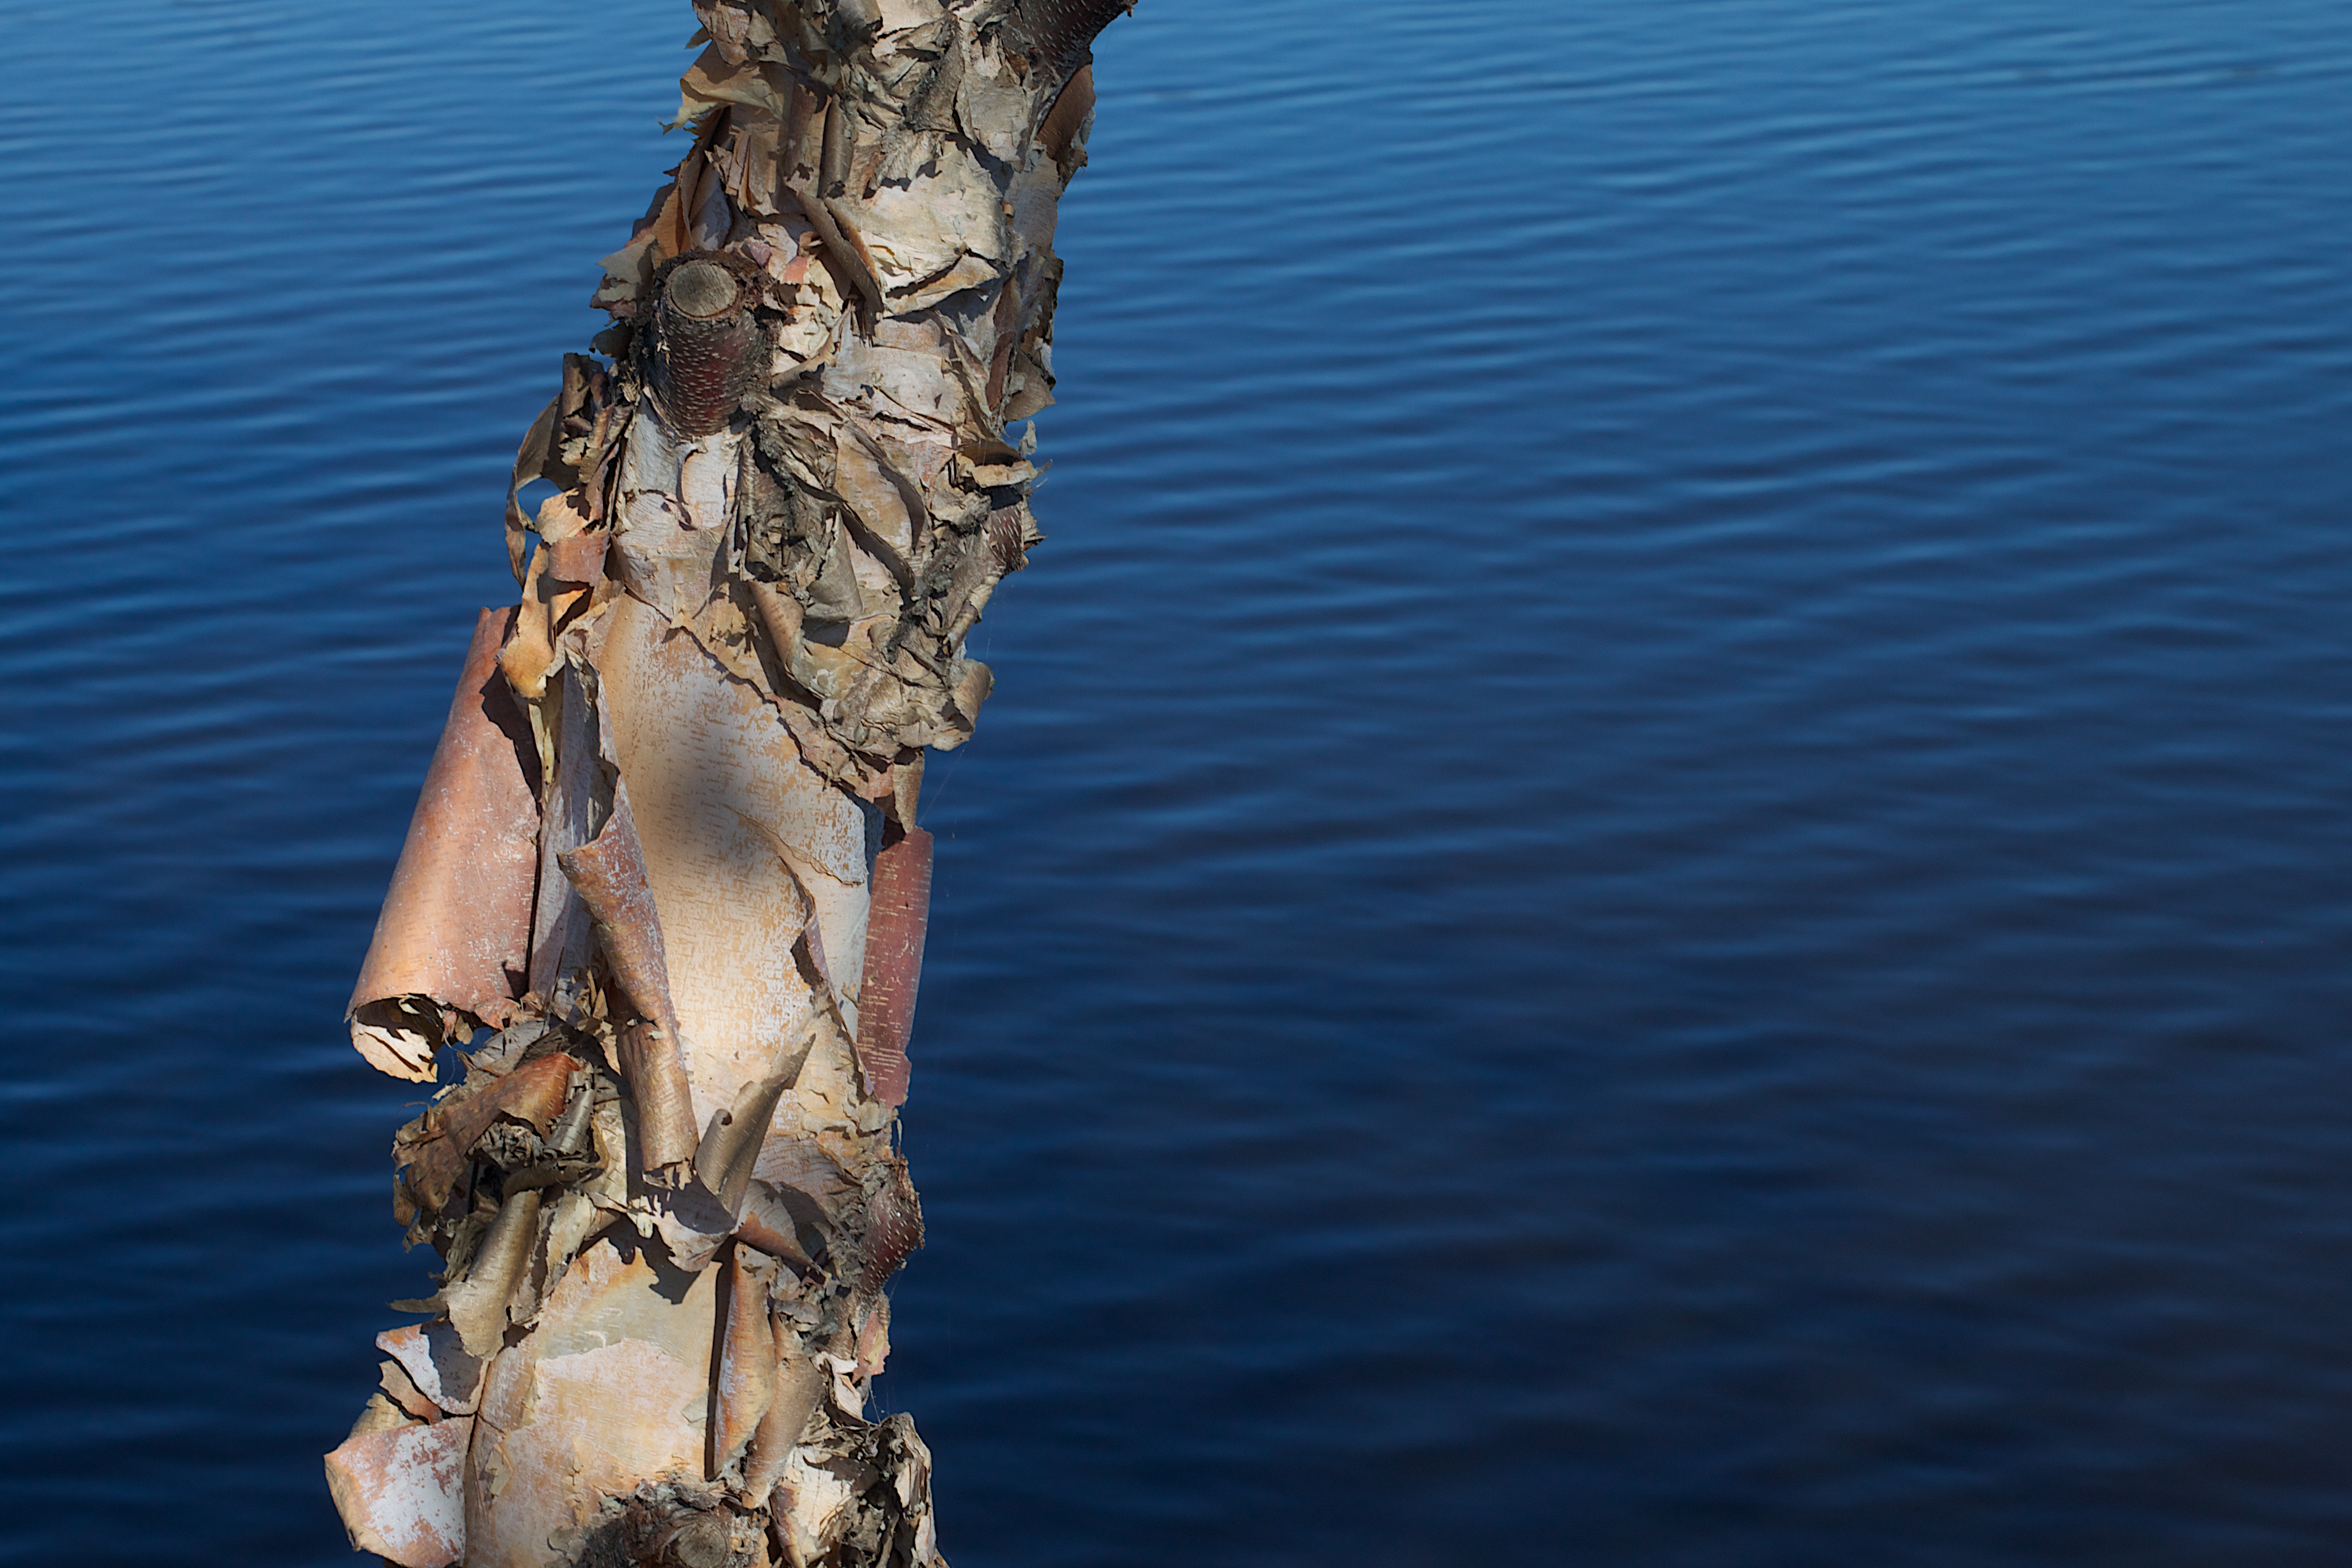
sea, tree, water, plant, wood, reflection, terrain, sculpture, odyssey, woody plant